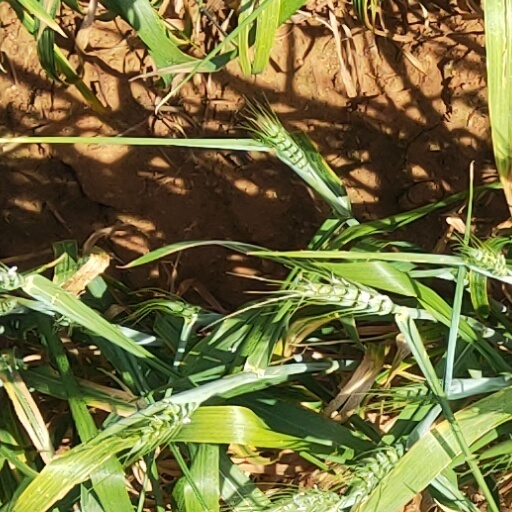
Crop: wheat